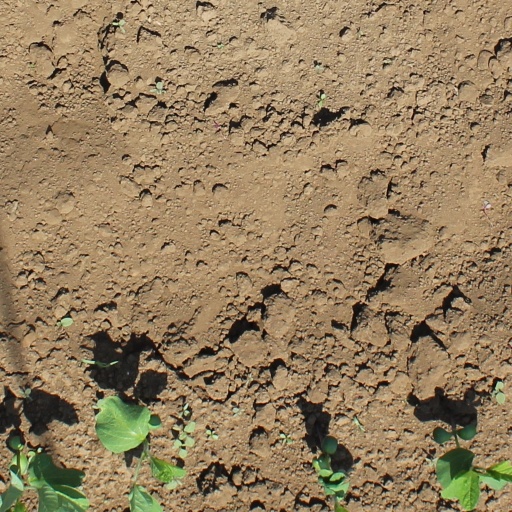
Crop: soybean